Biloxi Bay Bridge

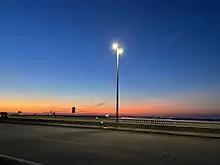
Sunset at the Biloxi Bay Bridge

The Biloxi Bay Bridge is a bridge in the U.S. state of Mississippi which carries U.S. Route 90 (US 90) over Biloxi Bay between Biloxi and Ocean Springs. Though the bridge's ballast and accompanying railroad track was heavily damaged by Hurricane Katrina in August 2005, the structure remained and subsequently underwent major repairs. It reopened to traffic on November 1, 2007. The span carries 6 lanes of traffic as well as a path for pedestrians and bicyclists on the Gulf side of the bridge.